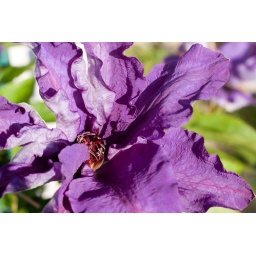
this lovely Clematis was covered in flowers in the rear garden at home this year.